2008 UCLA Bruins football team

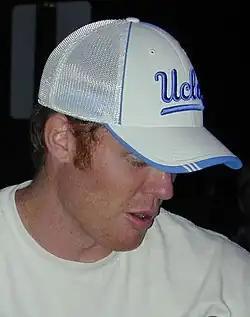
Quarterback Ben Olson

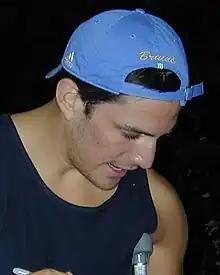
Quarterback Patrick Cowan

The 2008 UCLA Bruins football team represented the University of California, Los Angeles (UCLA) in the 2008 NCAA Division I FBS football season. They opened the season at home against Tennessee under new head coach Rick Neuheisel, at the Rose Bowl stadium in Pasadena, California. The Bruins played six of the Top 25 teams in the 2007 final Associated Press rankings. More than half of the opponents had won nine or more games during the 2007 season.